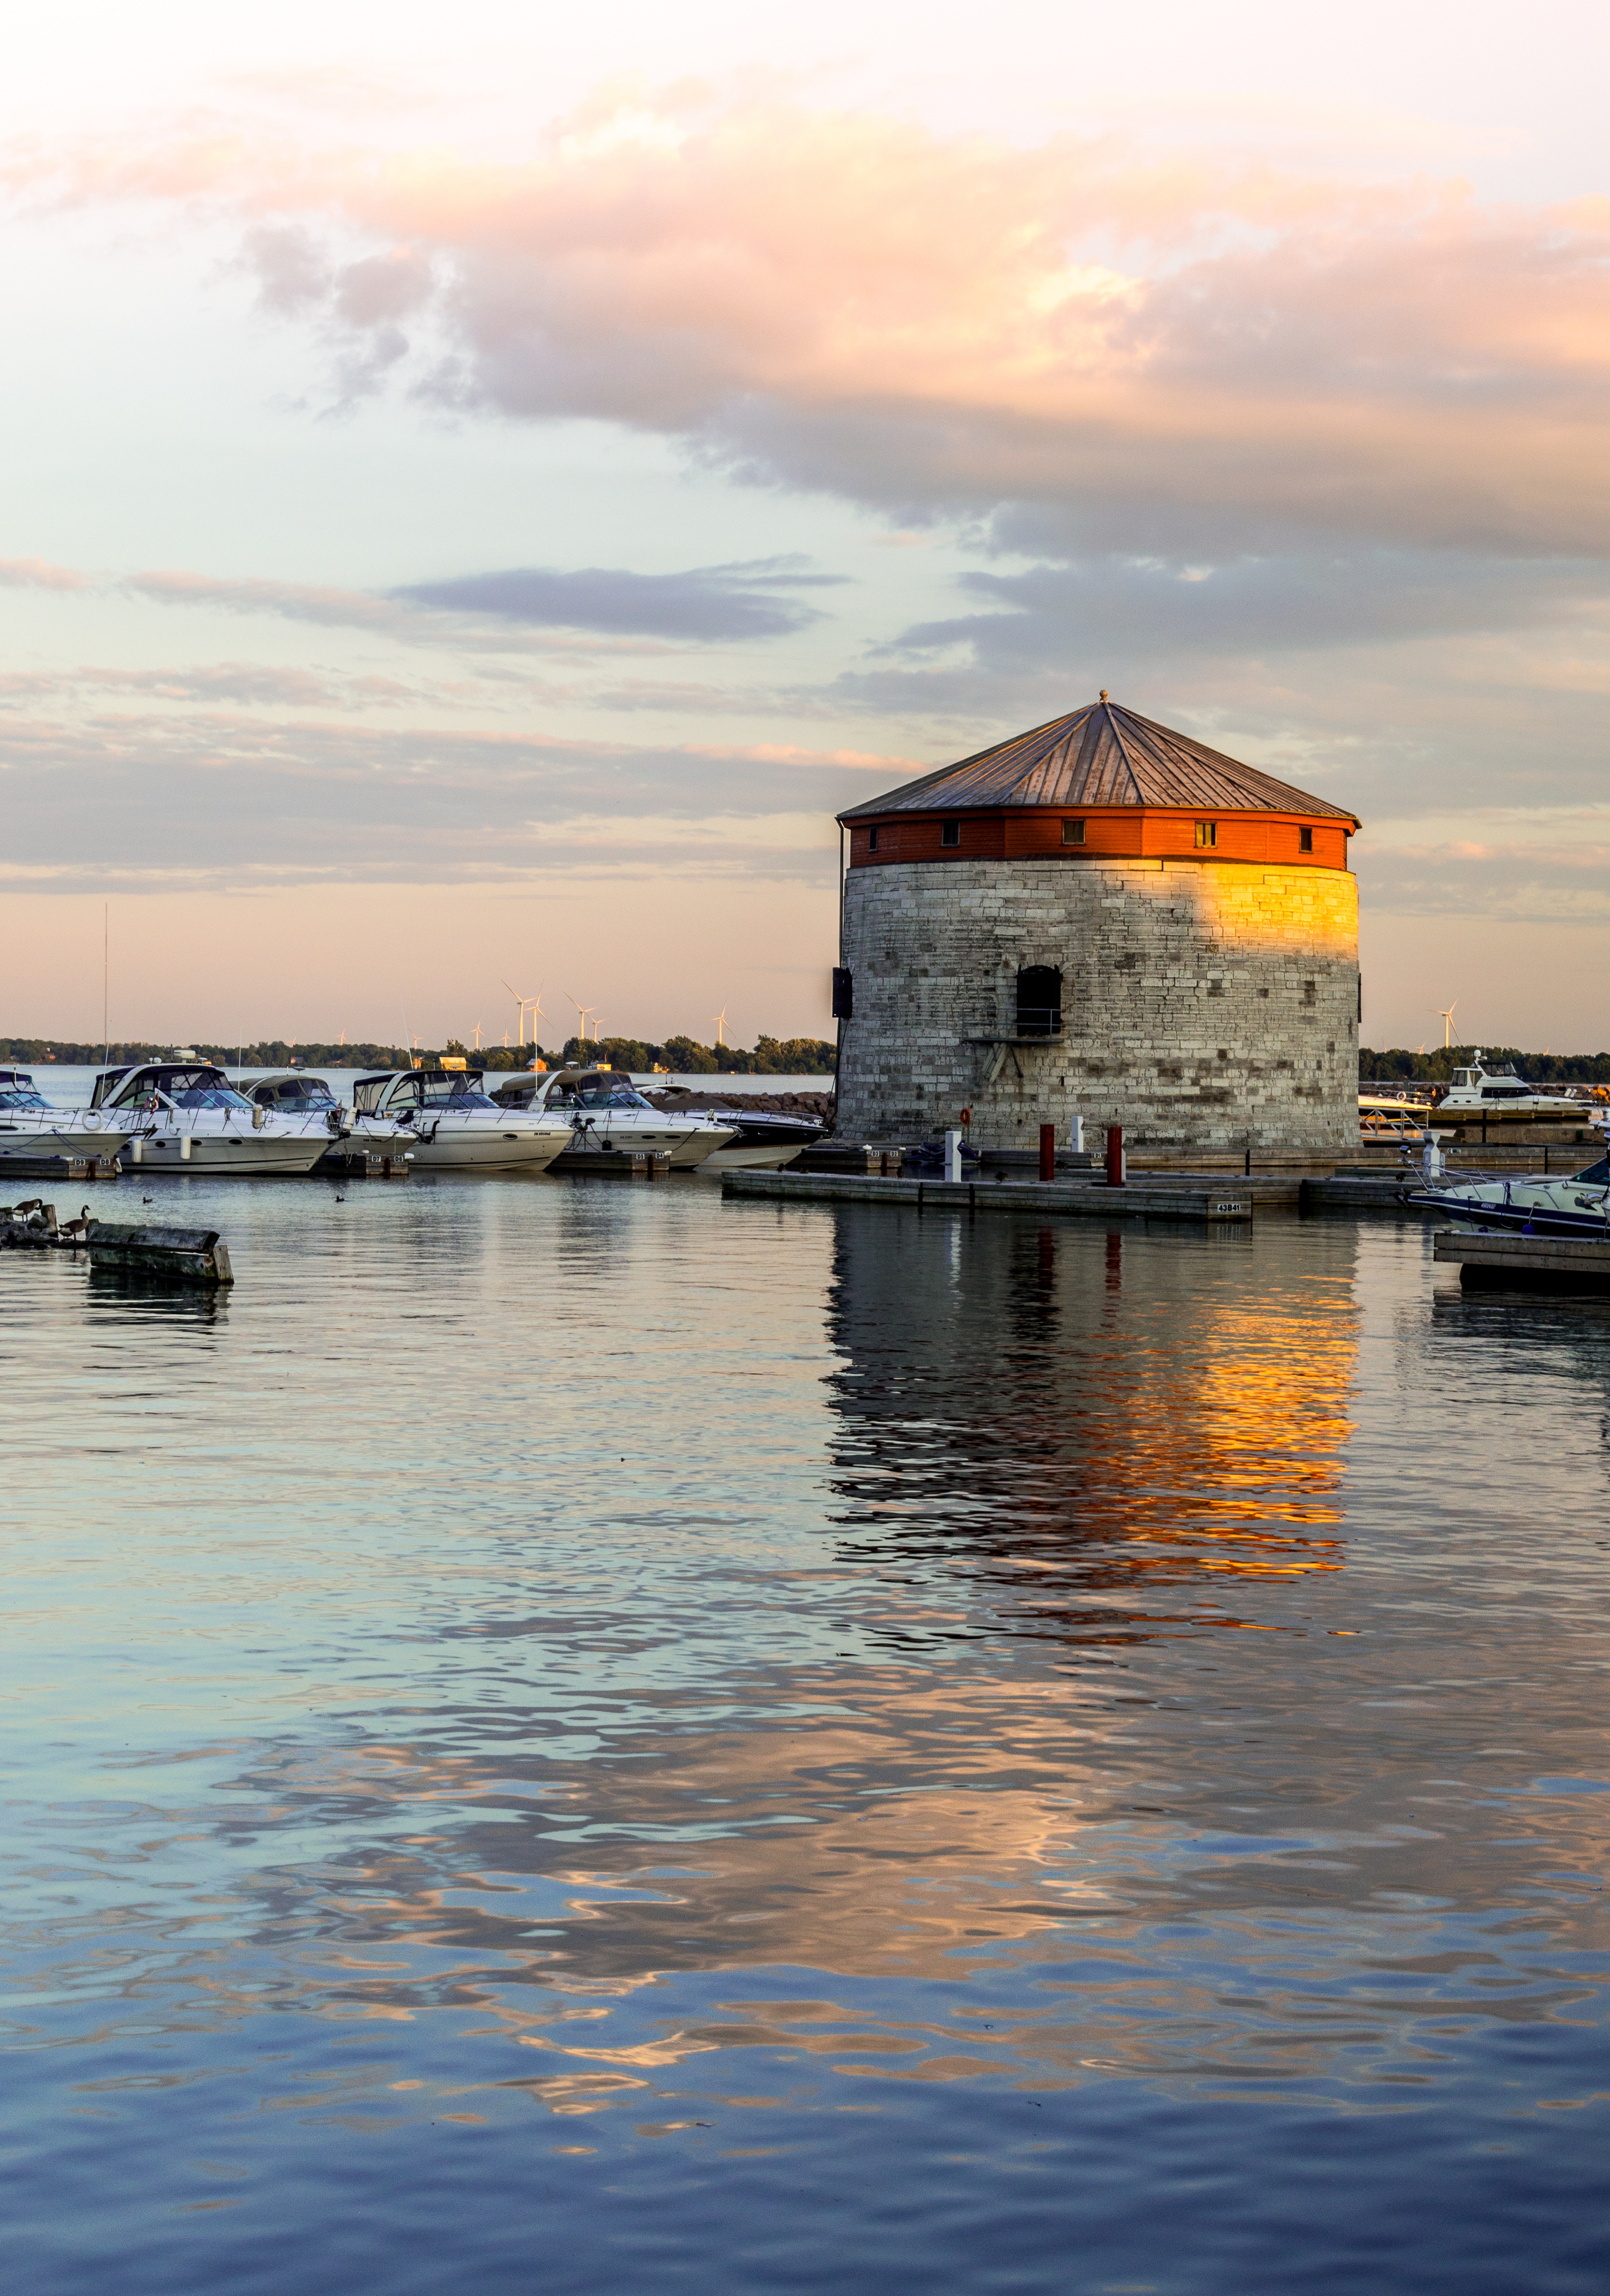
sea, coast, water, ocean, horizon, dock, cloud, sky, sunrise, sunset, boat, morning, shore, wave, dawn, pier, river, summer, dusk, evening, reflection, vehicle, tower, bay, harbor, marina, waterway, body of water, ontario, kingston